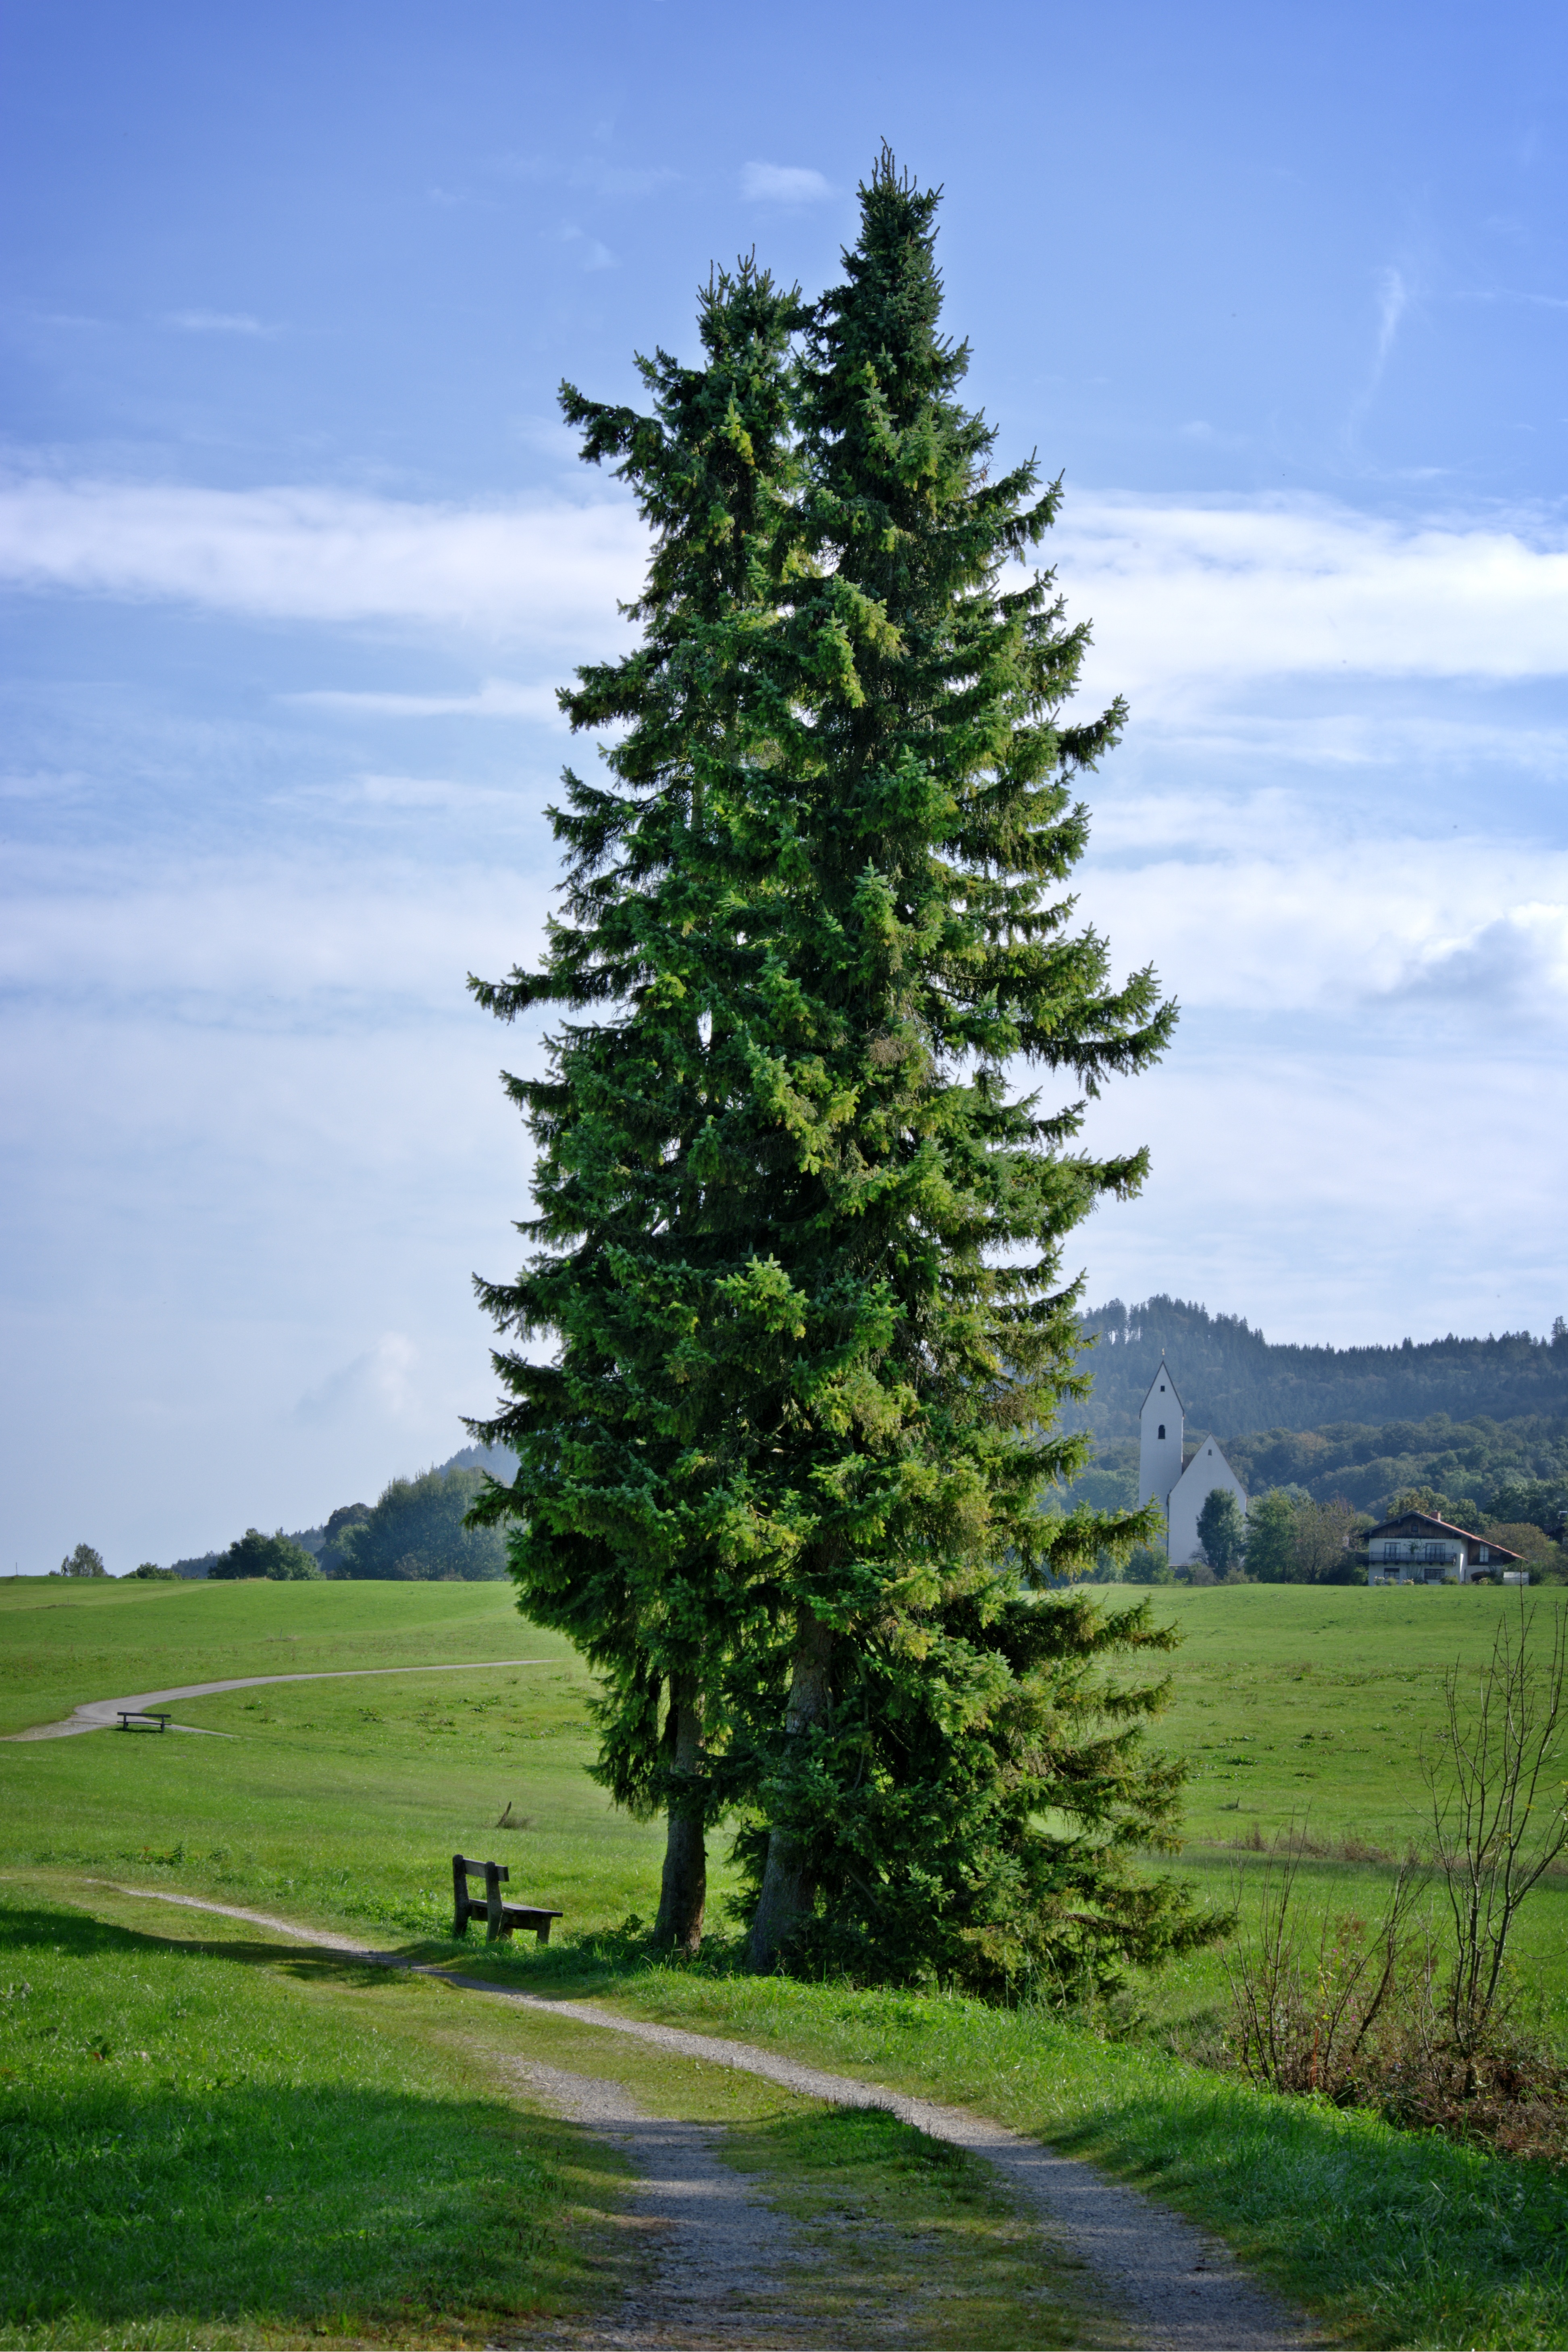
landscape, tree, nature, grass, outdoor, mountain, plant, hiking, trail, meadow, leaf, hill, lake, mountain range, green, leisure, fir, spruce, grassland, away, larch, ecosystem, recovery, rural area, woody plant, mountainous landforms, temperate coniferous forest, land plant